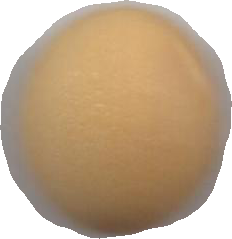
Variety: Grobogan